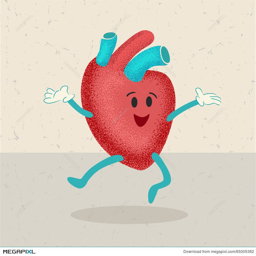
retro cartoon of a human heart